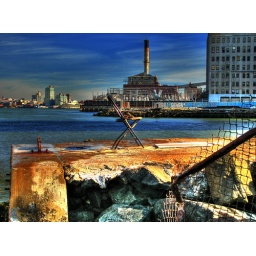
Random folding chair next to the water under the Manhattan Bridge